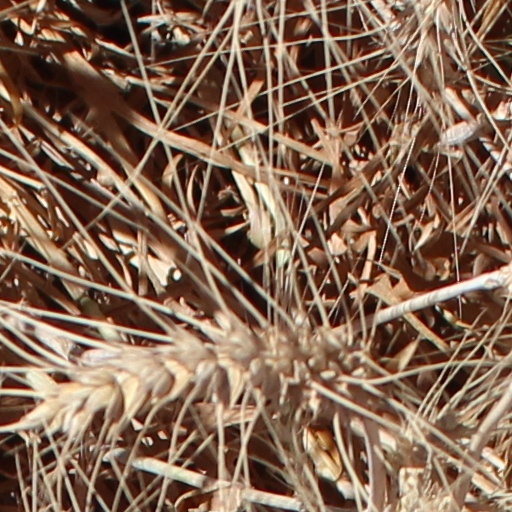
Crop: wheat